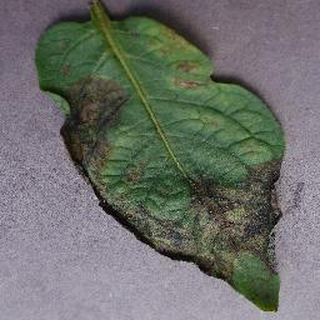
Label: potato_late_blight